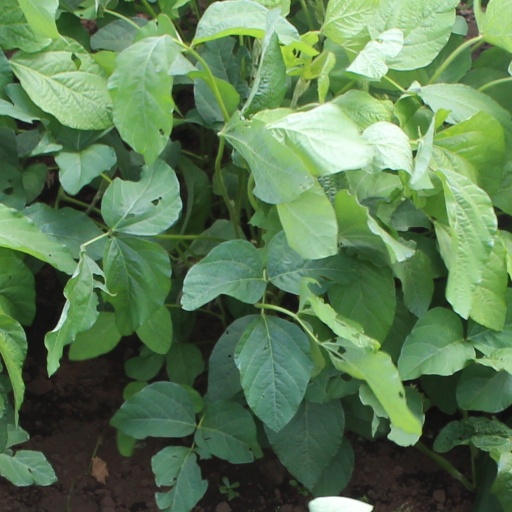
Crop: soybean